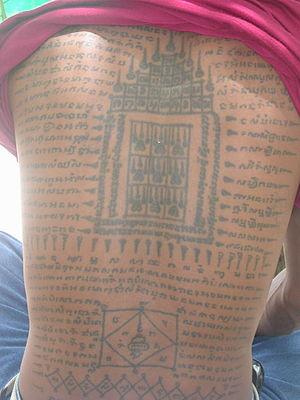
Un tatouage est un dessin décoratif et/ou symbolique permanent effectué sur la peau. Auparavant, il était le plus souvent effectué avec de l'encre de Chine ou des encres à base de charbon ou de suif. De nos jours il s'agit plus d'encres contenant des pigments industriels. Il existe différentes couleurs d'encre et même une encre transparente qui ne réagit qu'à la lumière noire : ce type de tatouage est appelé tatouage « UV » ou « Blacklight ». Le tatouage est considéré comme un type de modification corporelle permanente.